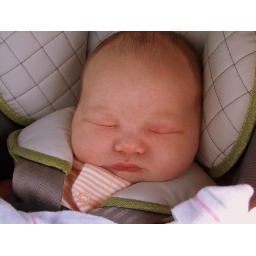
cozy in his car seat